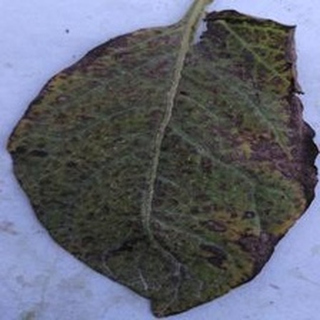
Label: potato_early_blight